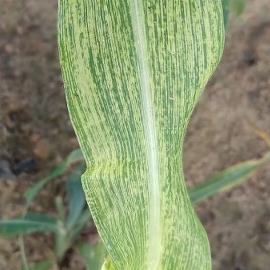
Crop: Maize
Condition: stripe-d